North Rhine-Westphalia

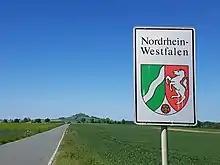
State border with North Rhine-Westphalia near Warburg; in the background the Desenberg, with 345 m landmark and highest point in the Warburger Börde near the border triangle NRW - Hesse - Lower Saxony

North Rhine-Westphalia encompasses the plains of the Lower Rhine region and parts of the Central Uplands ("die Mittelgebirge") up to the gorge of Porta Westfalica. The state covers an area of and shares borders with Belgium (Wallonia) in the southwest and the Netherlands (Limburg, Gelderland and Overijssel) in the west and northwest. It has borders with the German states of Lower Saxony to the north and northeast, Rhineland-Palatinate to the south and Hesse to the southeast.